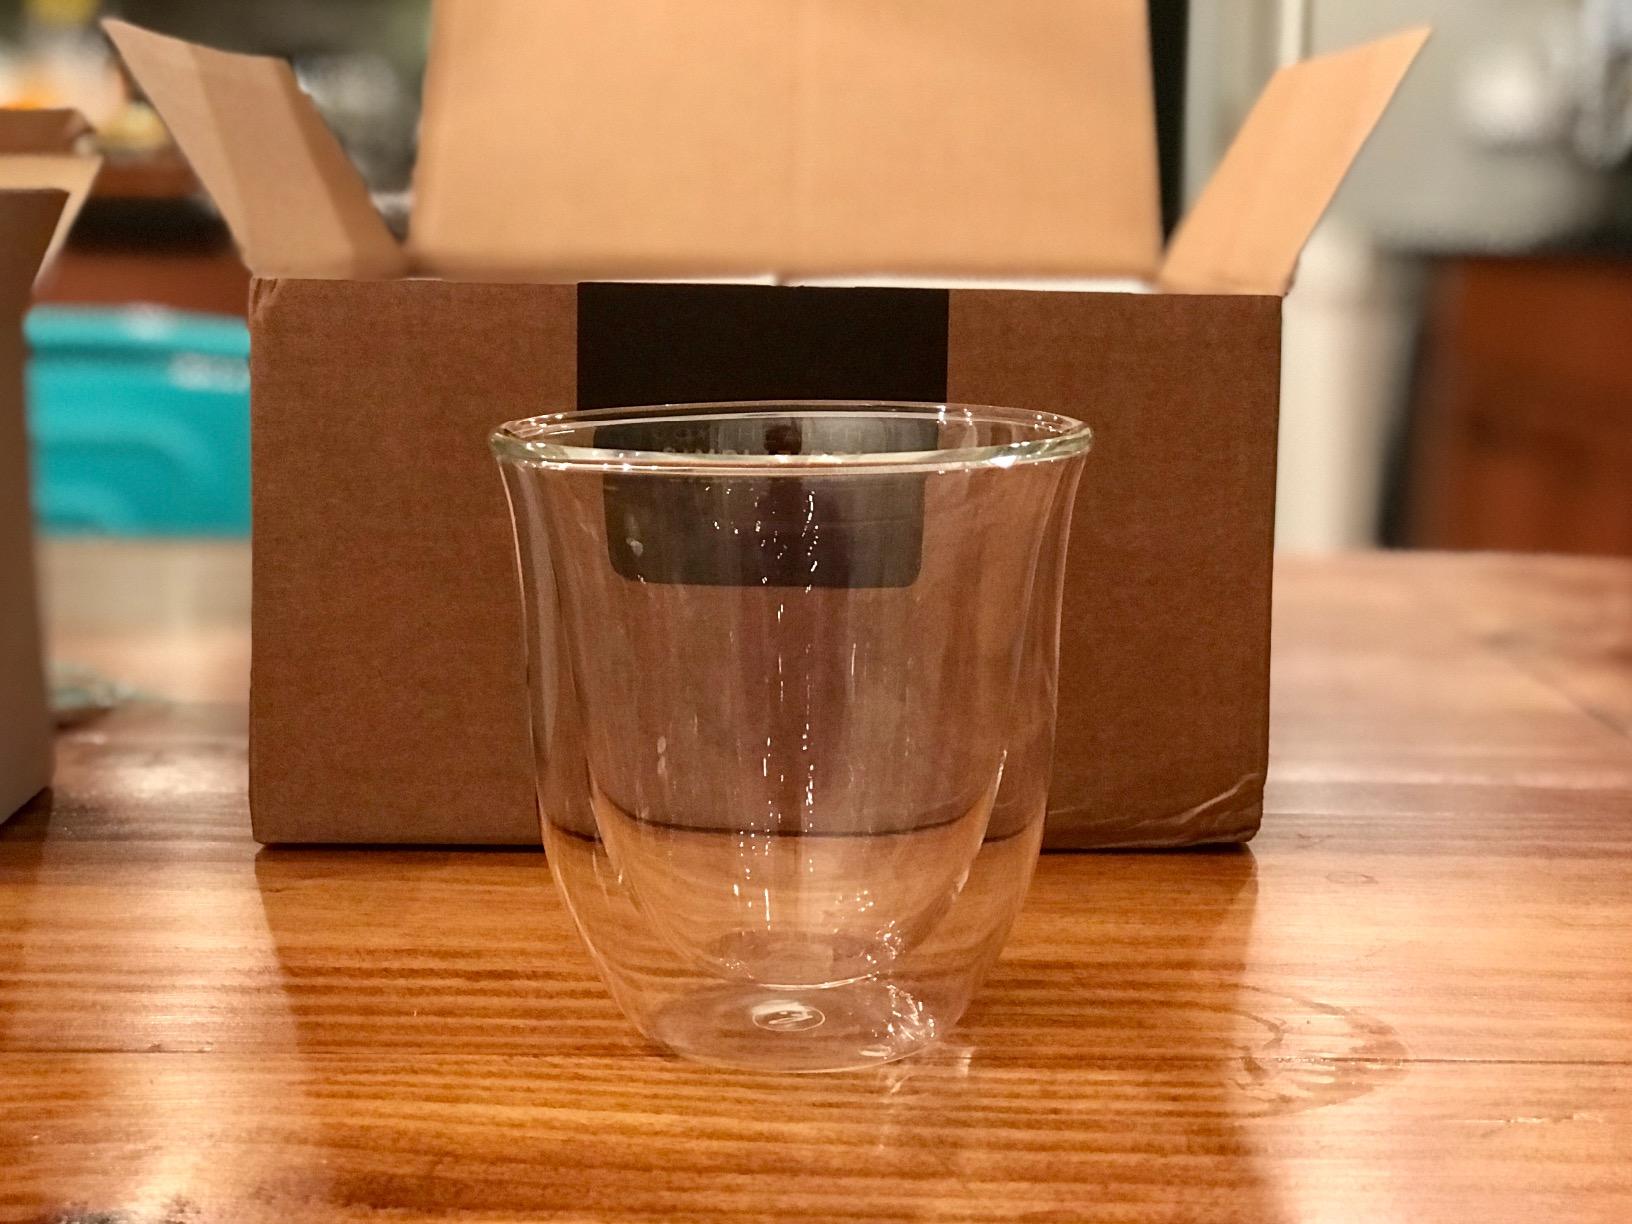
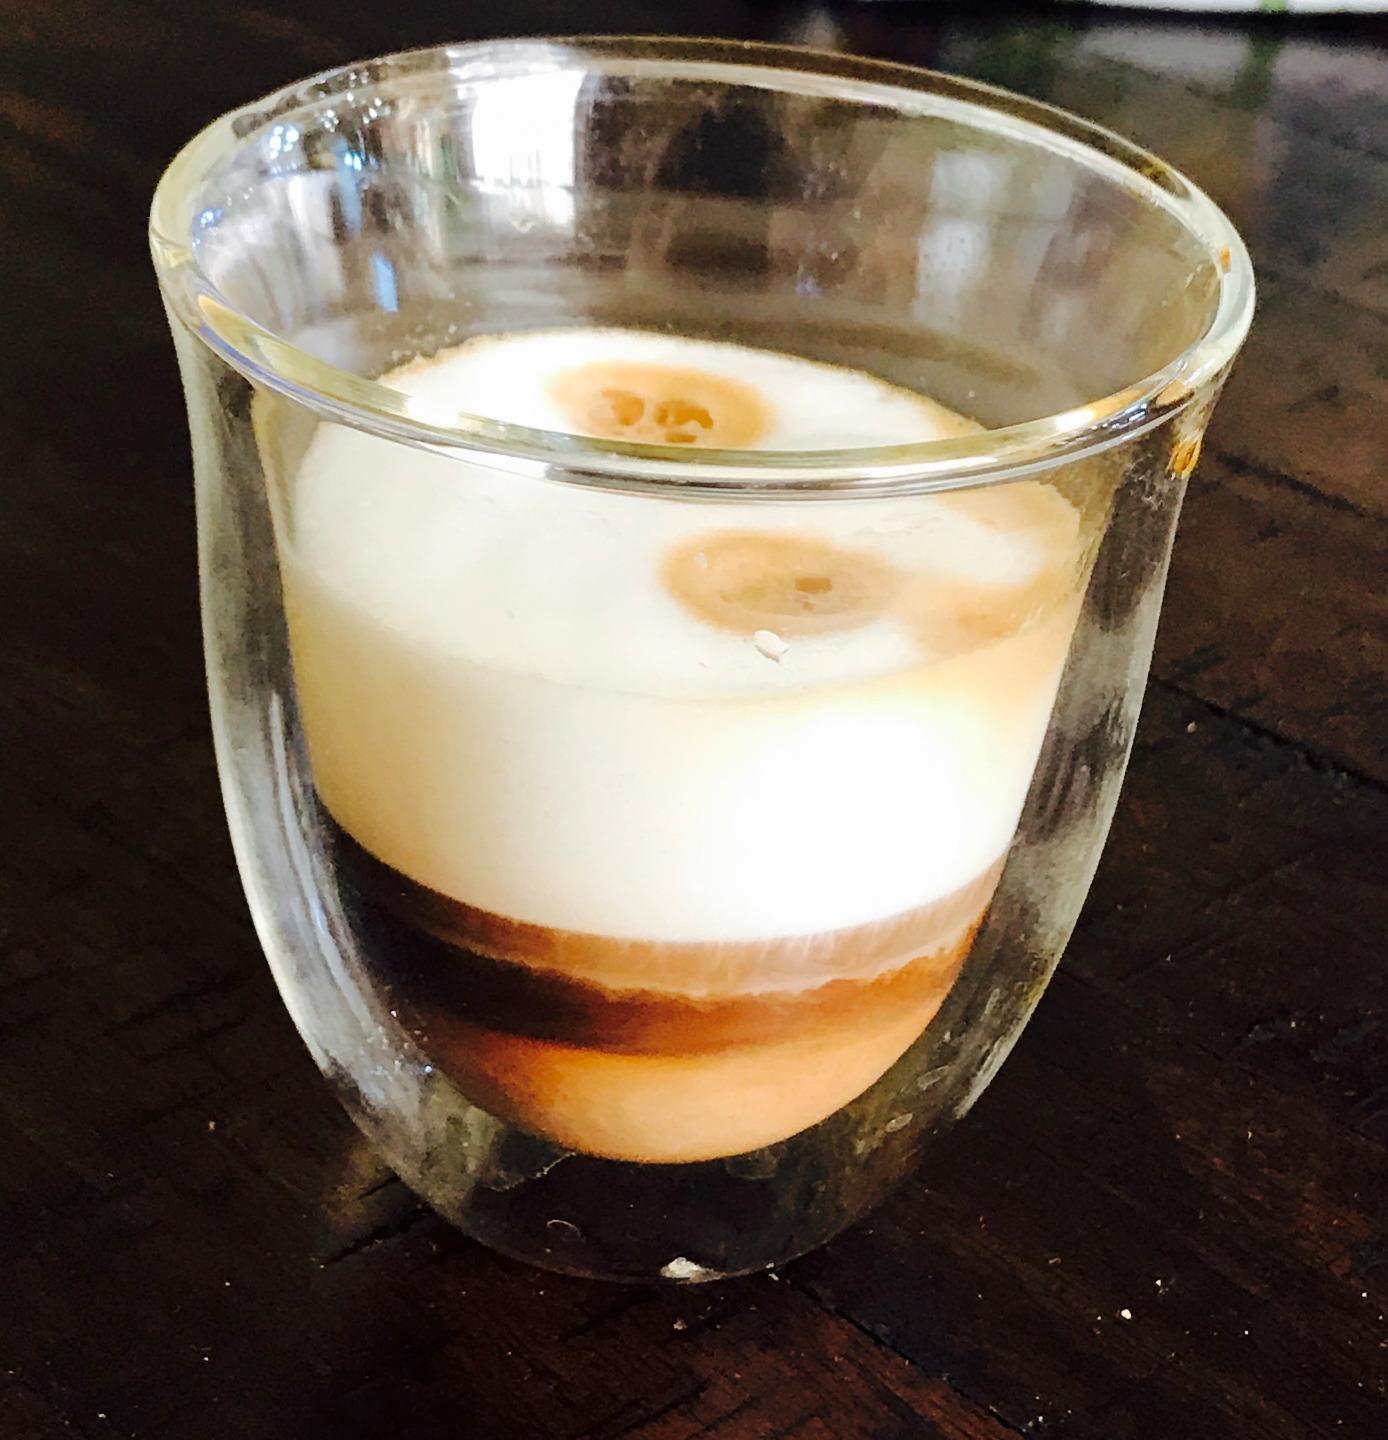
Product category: items_mug
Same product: yes